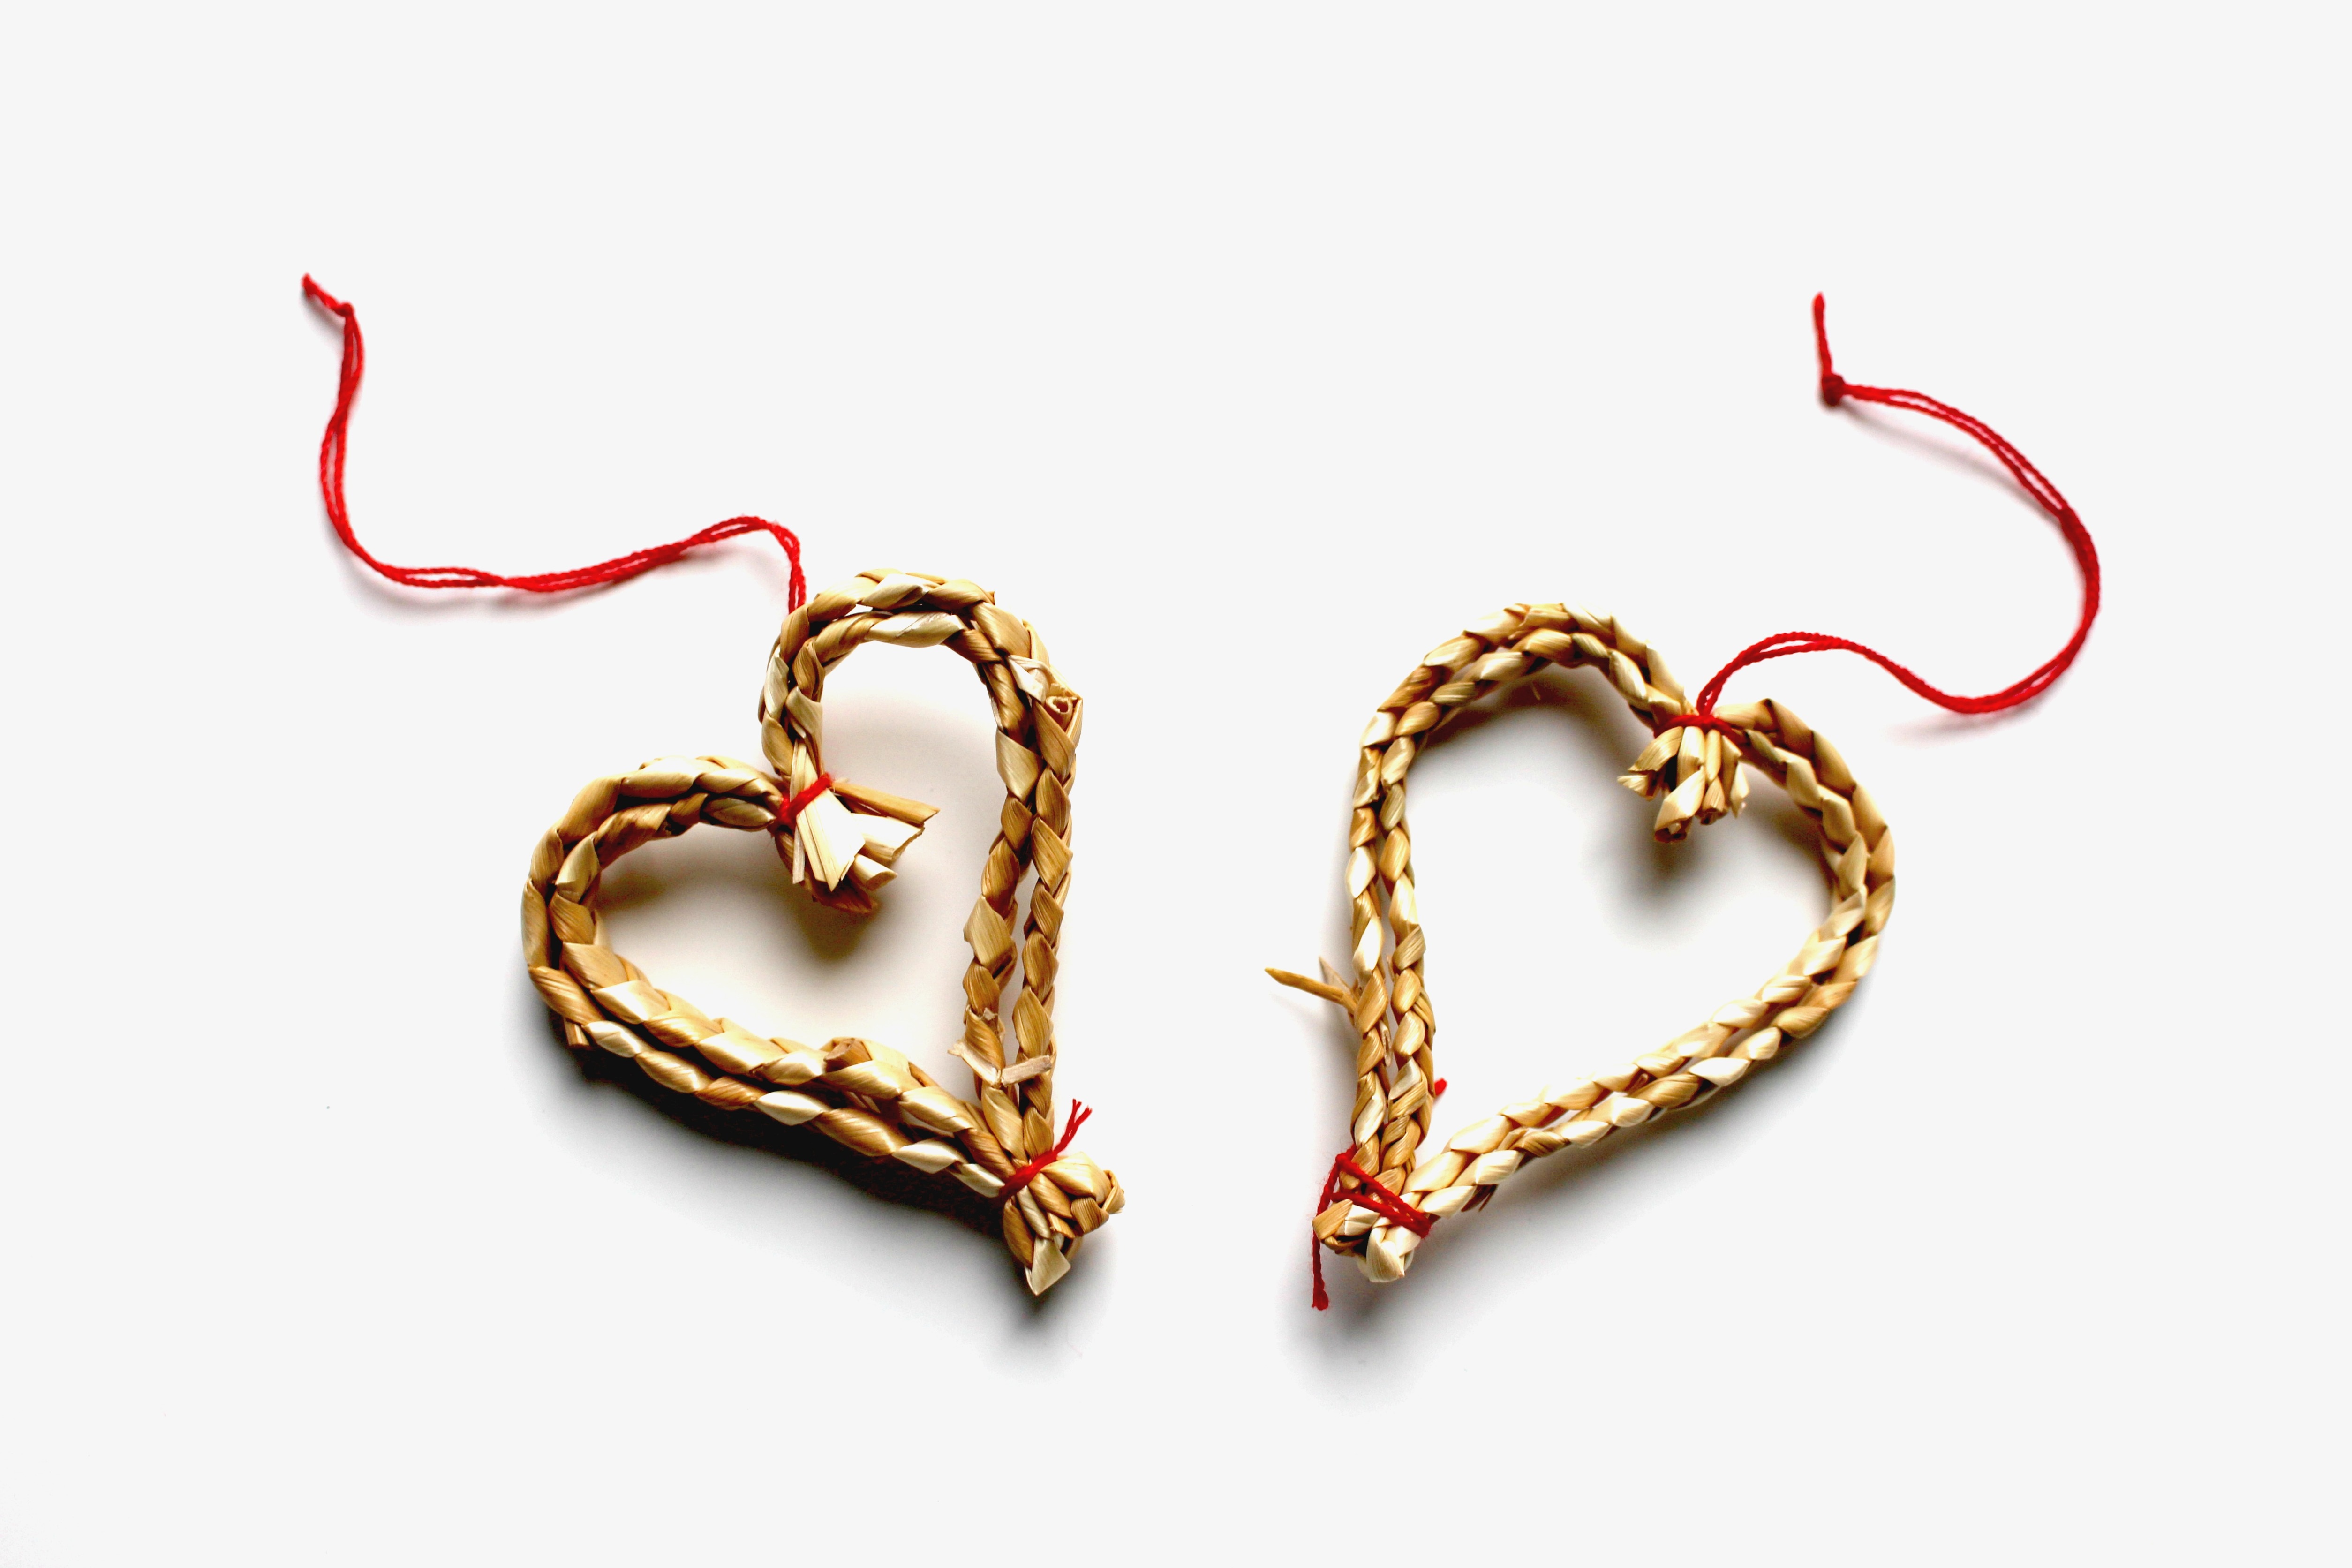
abstract, chain, atmosphere, love, heart, decoration, symbol, couple, romance, romantic, ear, together, christmas, wedding, marriage, security, festive, deco, christmas time, jewellery, font, art, festival, relationship, symbolism, earrings, lovers, beautiful, organ, luck, christmas jewelry, togetherness, for two, feelings, marry, valentine's day, festivity, fashion accessory, heart decoration